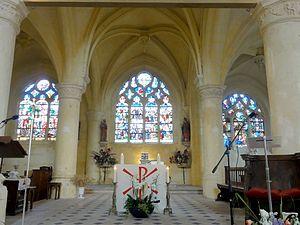
Chœur, vue vers l'est.
L'église Saint-Vaast de Boran-sur-Oise est une église catholique paroissiale située à Boran-sur-Oise, commune de l'Oise.